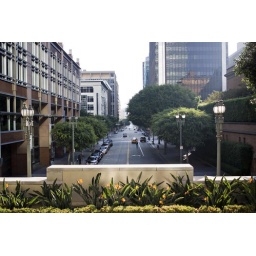
This was actually my first time going to the library tower in all these years I've lived in LA . . .